Ahmadu Bello University

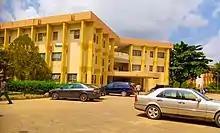
Department of Microbiology, 2021

The challenges were enormous. Over 60 years of British colonial rule, education in the Northern Region had lagged far behind that of the two southern regions. Few students from the North had qualifications for university entrance, and fewer still northerners had qualifications for teaching appointments. Of the original student body, only 147 were from the north.